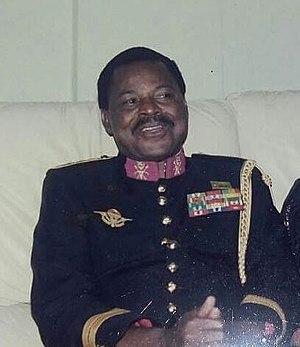
Photographie privée du Général Singa-Boyenge Mosambaye dans sa propre demeure
Le général Mosambaye Singa Boyenge, né Alexandre Singa Boyenge le 10 octobre 1932 en province orientale et mort le 21 juillet 2001 à Kinshasa, était un militaire et homme d'État de la république démocratique du Congo, appelée Zaïre de 1971 à 1997.